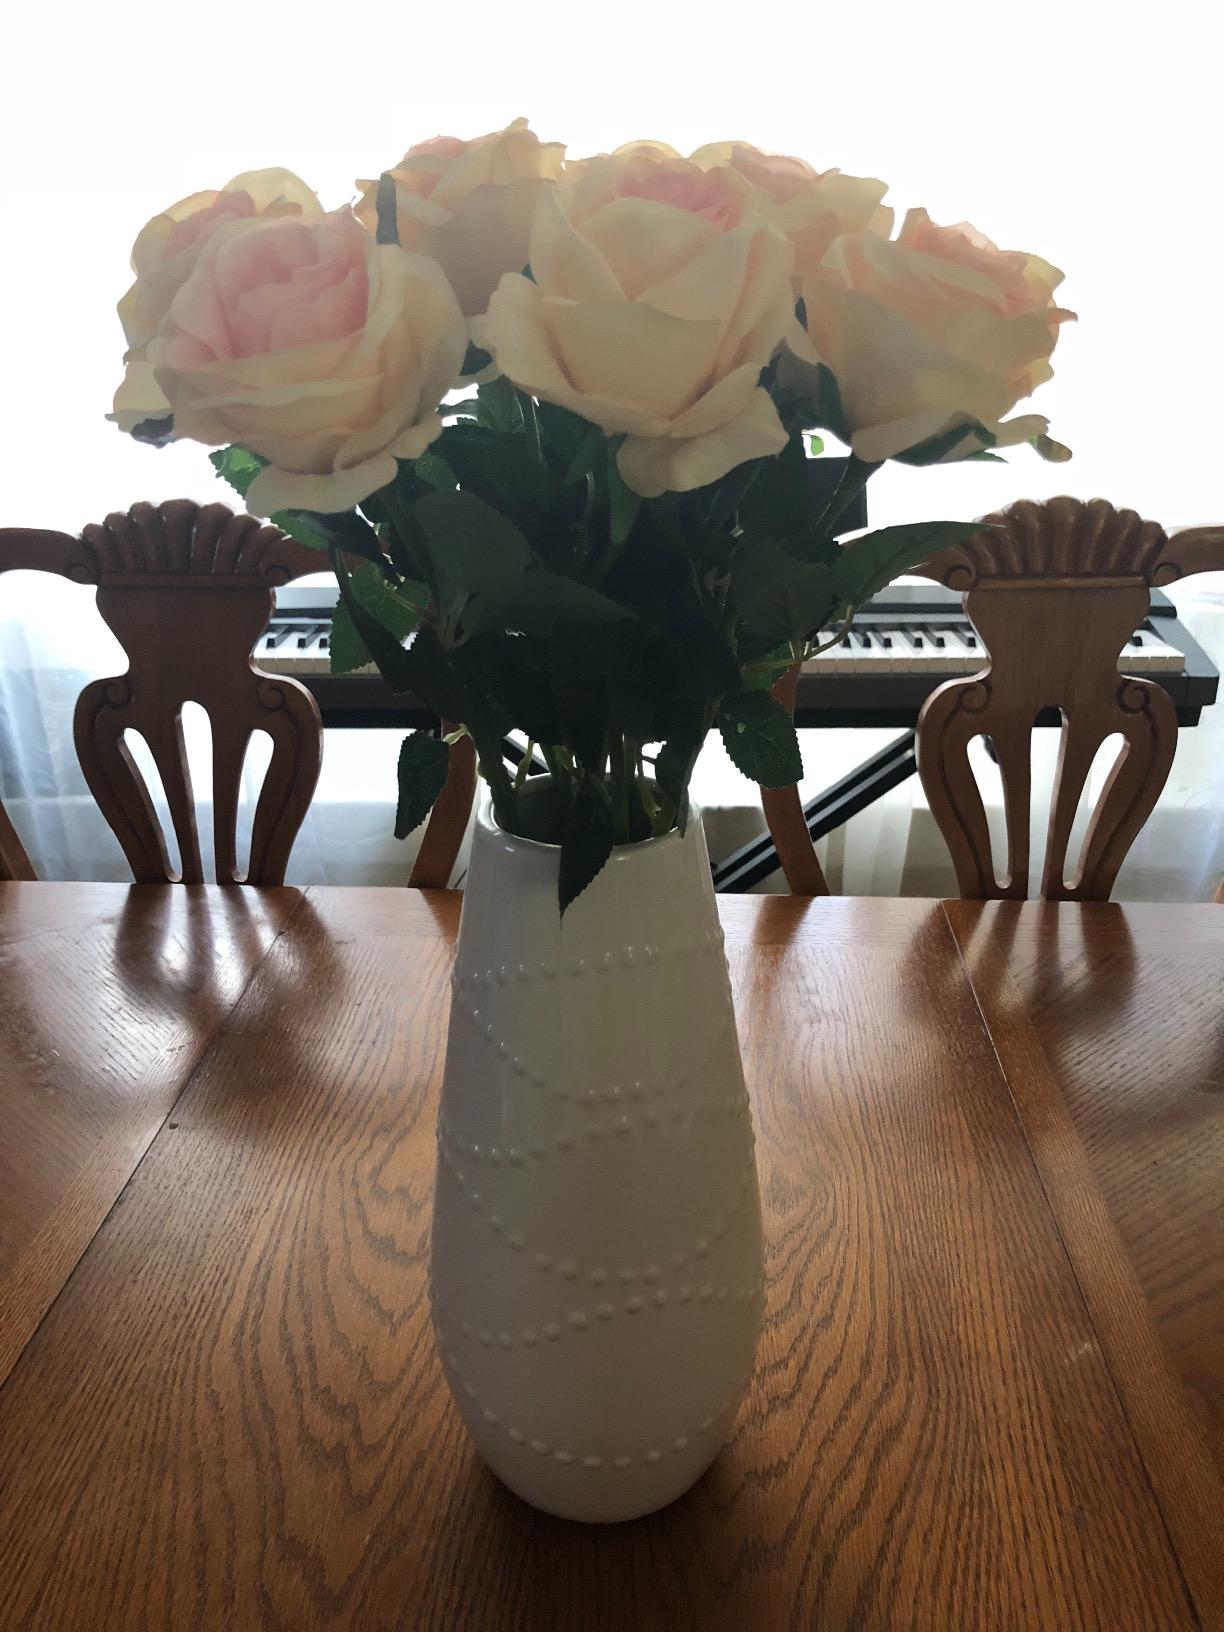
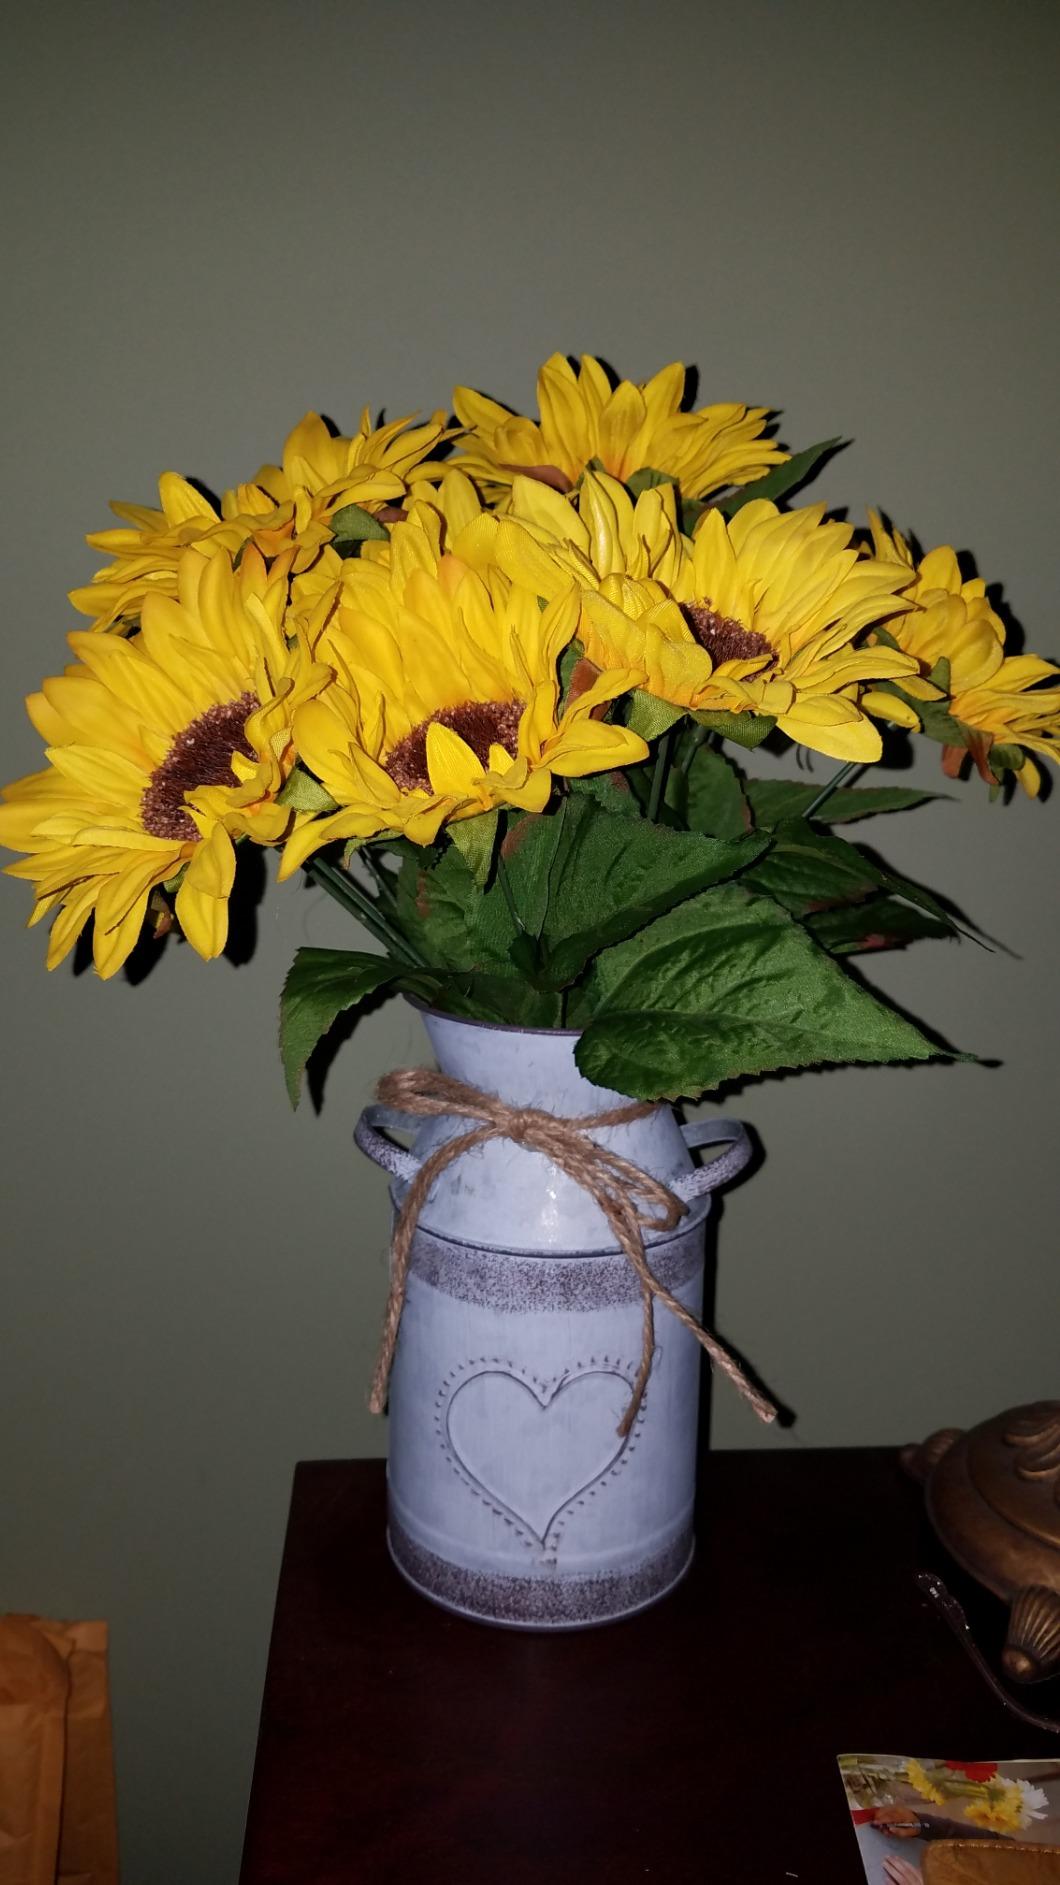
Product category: vase
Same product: no